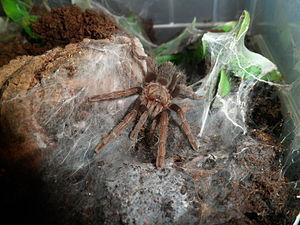
Haplocosmia nepalensis est une espèce d'araignées mygalomorphes de la famille des Theraphosidae.
Haplocosmia est un genre d'araignées mygalomorphes de la famille des Theraphosidae.